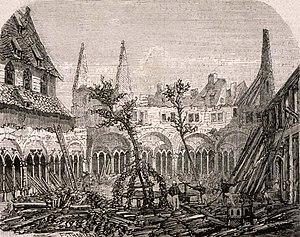
Incendie du Collège Saint Guillaume à Strasbourg, le 29 juin 1860 Hepp, M.e., illustrateur Thorion, F., graveur
Le Stift – ou Collège Saint-Guillaume – est un établissement protestant luthérien de Strasbourg, héritier du Collegium Wilhelmitanum fondé au XVIᵉ siècle au moment de la Réforme pour permettre aux étudiants démunis d'étudier la théologie. De nos jours, il sert principalement de foyer et de restaurant universitaire. Ouvert en priorité aux étudiants de la faculté de théologie protestante de Strasbourg, il accueille aussi des étudiants « engagés » de tous cursus et toutes religions. Les biens du Stift sont gérés par la fondation Saint-Guillaume, elle-même administrée par le chapitre de Saint-Thomas. Le Stift désigne également à présent le bâtiment du XVIIIᵉ siècle dans lequel il se trouve, appartenant au chapitre, au 1a et 1b quai Saint-Thomas, et qui abrite aussi la Médiathèque protestante de Strasbourg.